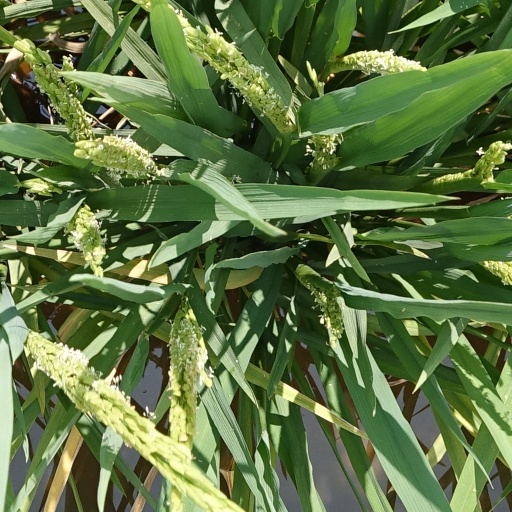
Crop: rice